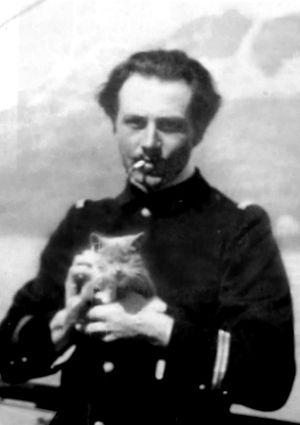
Jean Cras est un officier de marine et compositeur français, né le 22 mai 1879 à Brest où il est mort le 14 septembre 1932.